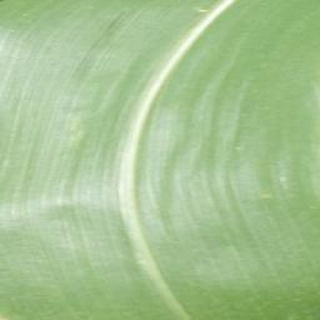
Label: healthy_corn